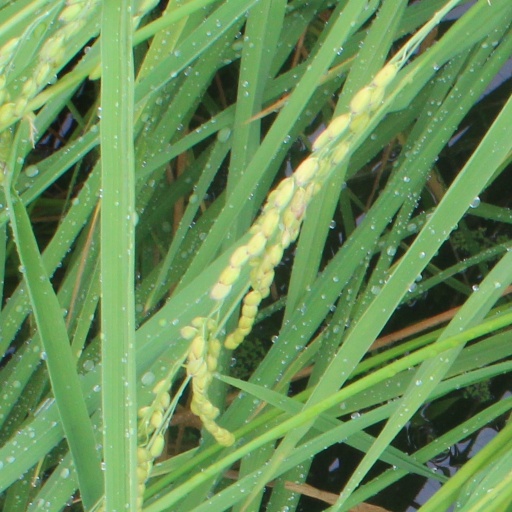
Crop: rice